Yardro

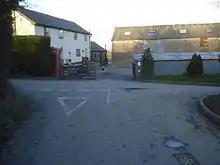
Yardro in January 2008

Yardro is a hamlet in Powys, Wales, in the historic county of Radnorshire.